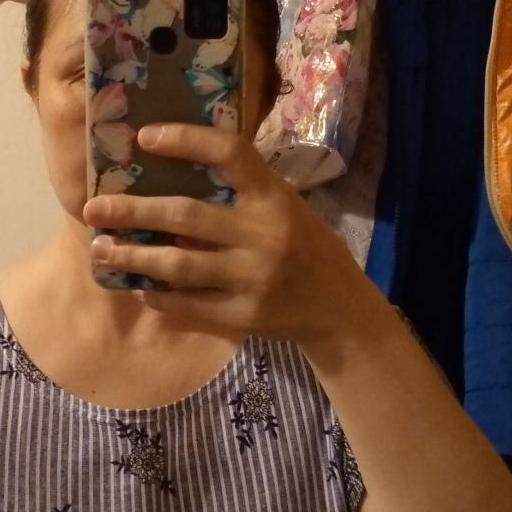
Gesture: no_gesture